Turzovka

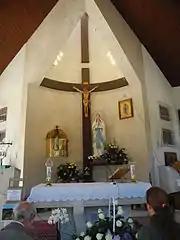
The Marian shrine dedicated to the Turzovka apparitions.

The present-day town was established in 1598 by a palatine of the Thurzó family. It gained town status in 1968.